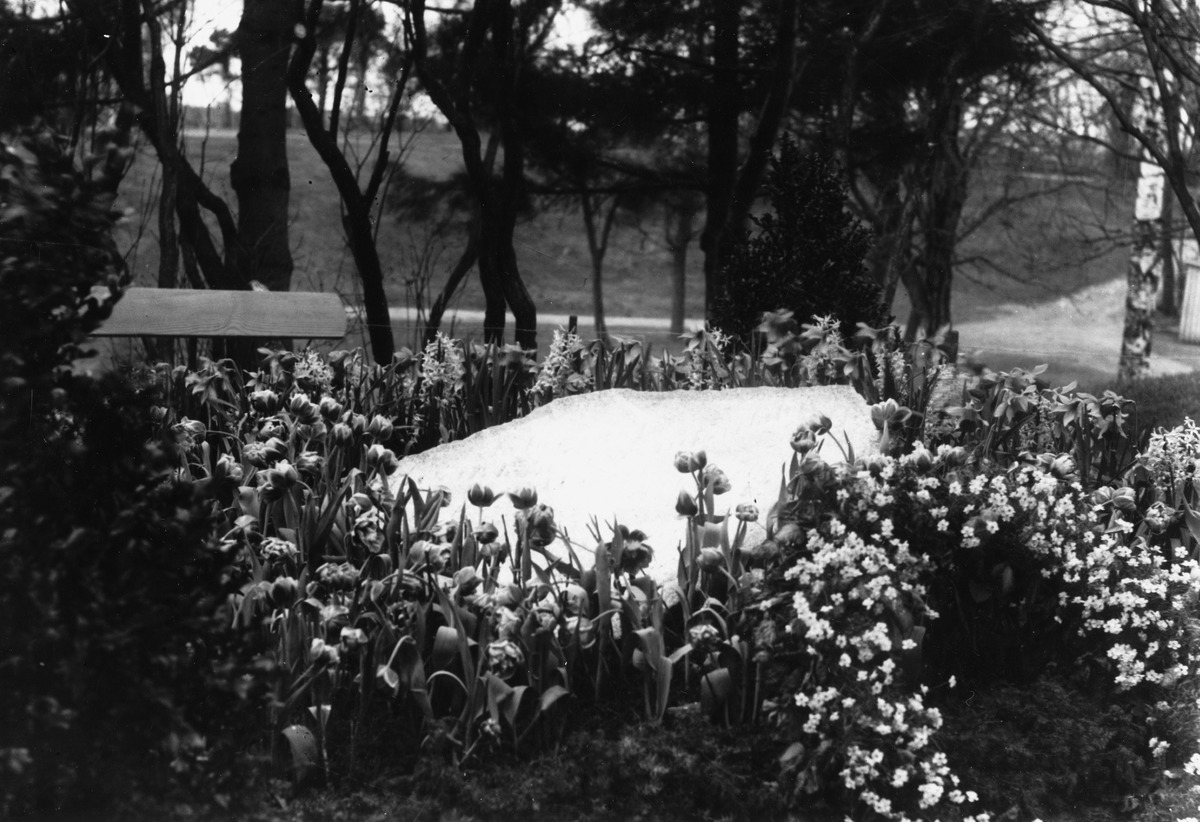
Vapaamuurari , majuri Fredrik W
sisällön kuvaus: Vapaamuurari , majuri Fredrik W. Granatenhjelmin hauta. Kaisaniemi. Hän eli 1708–1784. mustavalkoinen
Kuvaaja: Sundström, Hugo, valokuvaaja
Ajankohta: kuvausaika 1908
Paikka: Suomi, Uusimaa, Helsinki, Kluuvi Helsinki
Aiheet: Granatenhjelm, Fredrik, vapaamuurarit, hautapaikat, haudat